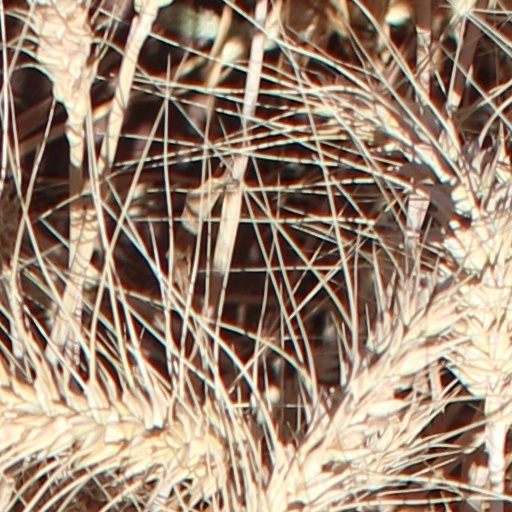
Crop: wheat